Cary Grant

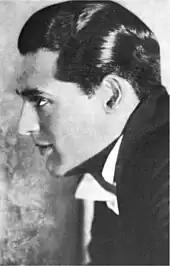
Grant in 1930

The Pender Troupe began touring the country, and Grant's performing pantomime developed his physical skills, broadening the range of his acting. The troupe traveled on the to conduct a tour of the United States on July 21, 1920, when he was 16, arriving a week later. Biographer Richard Schickel writes that Douglas Fairbanks and Mary Pickford were aboard the same ship, returning from their honeymoon; Grant played shuffleboard with Fairbanks, who became an important role model for him. After arriving in New York, the group performed at the New York Hippodrome, the largest theater in the world at the time with a capacity of 5,697. They performed there for nine months, putting on 12 shows a week, and they had a successful production of "Good Times".